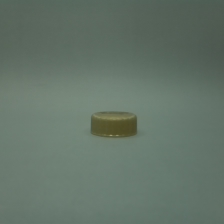
Color: yellow/gold
Cap type: standard cap